Photolabile protecting group

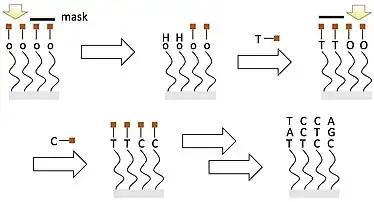

When covalently attached to a surface, PPGs do not exhibit any surface-induced properties (i.e. they behave like PPGs in solution, and do not exhibit any new properties because of their proximity to a surface). Consequently, PPGs can be patterned on a surface and removed in manner analogous to lithography to create a multifunctionalized surface. This process was first reported by Solas in 1991; protected nucleotides were attached to a surface and spatially-resolved single stranded polynucleotides were generated in a step-wise “grafting from” method. In separate studies, there have been multiple reports of using PPGs to enable the selective separation of blocks within block-copolymers to expose fresh surfaces. Furthermore, this surface patterning method has since been extended to proteins. Caged etching agents (such as hydrogen fluoride protected with 4-hydroxyphenacyl) allows to etch only surfaces exposed to light.